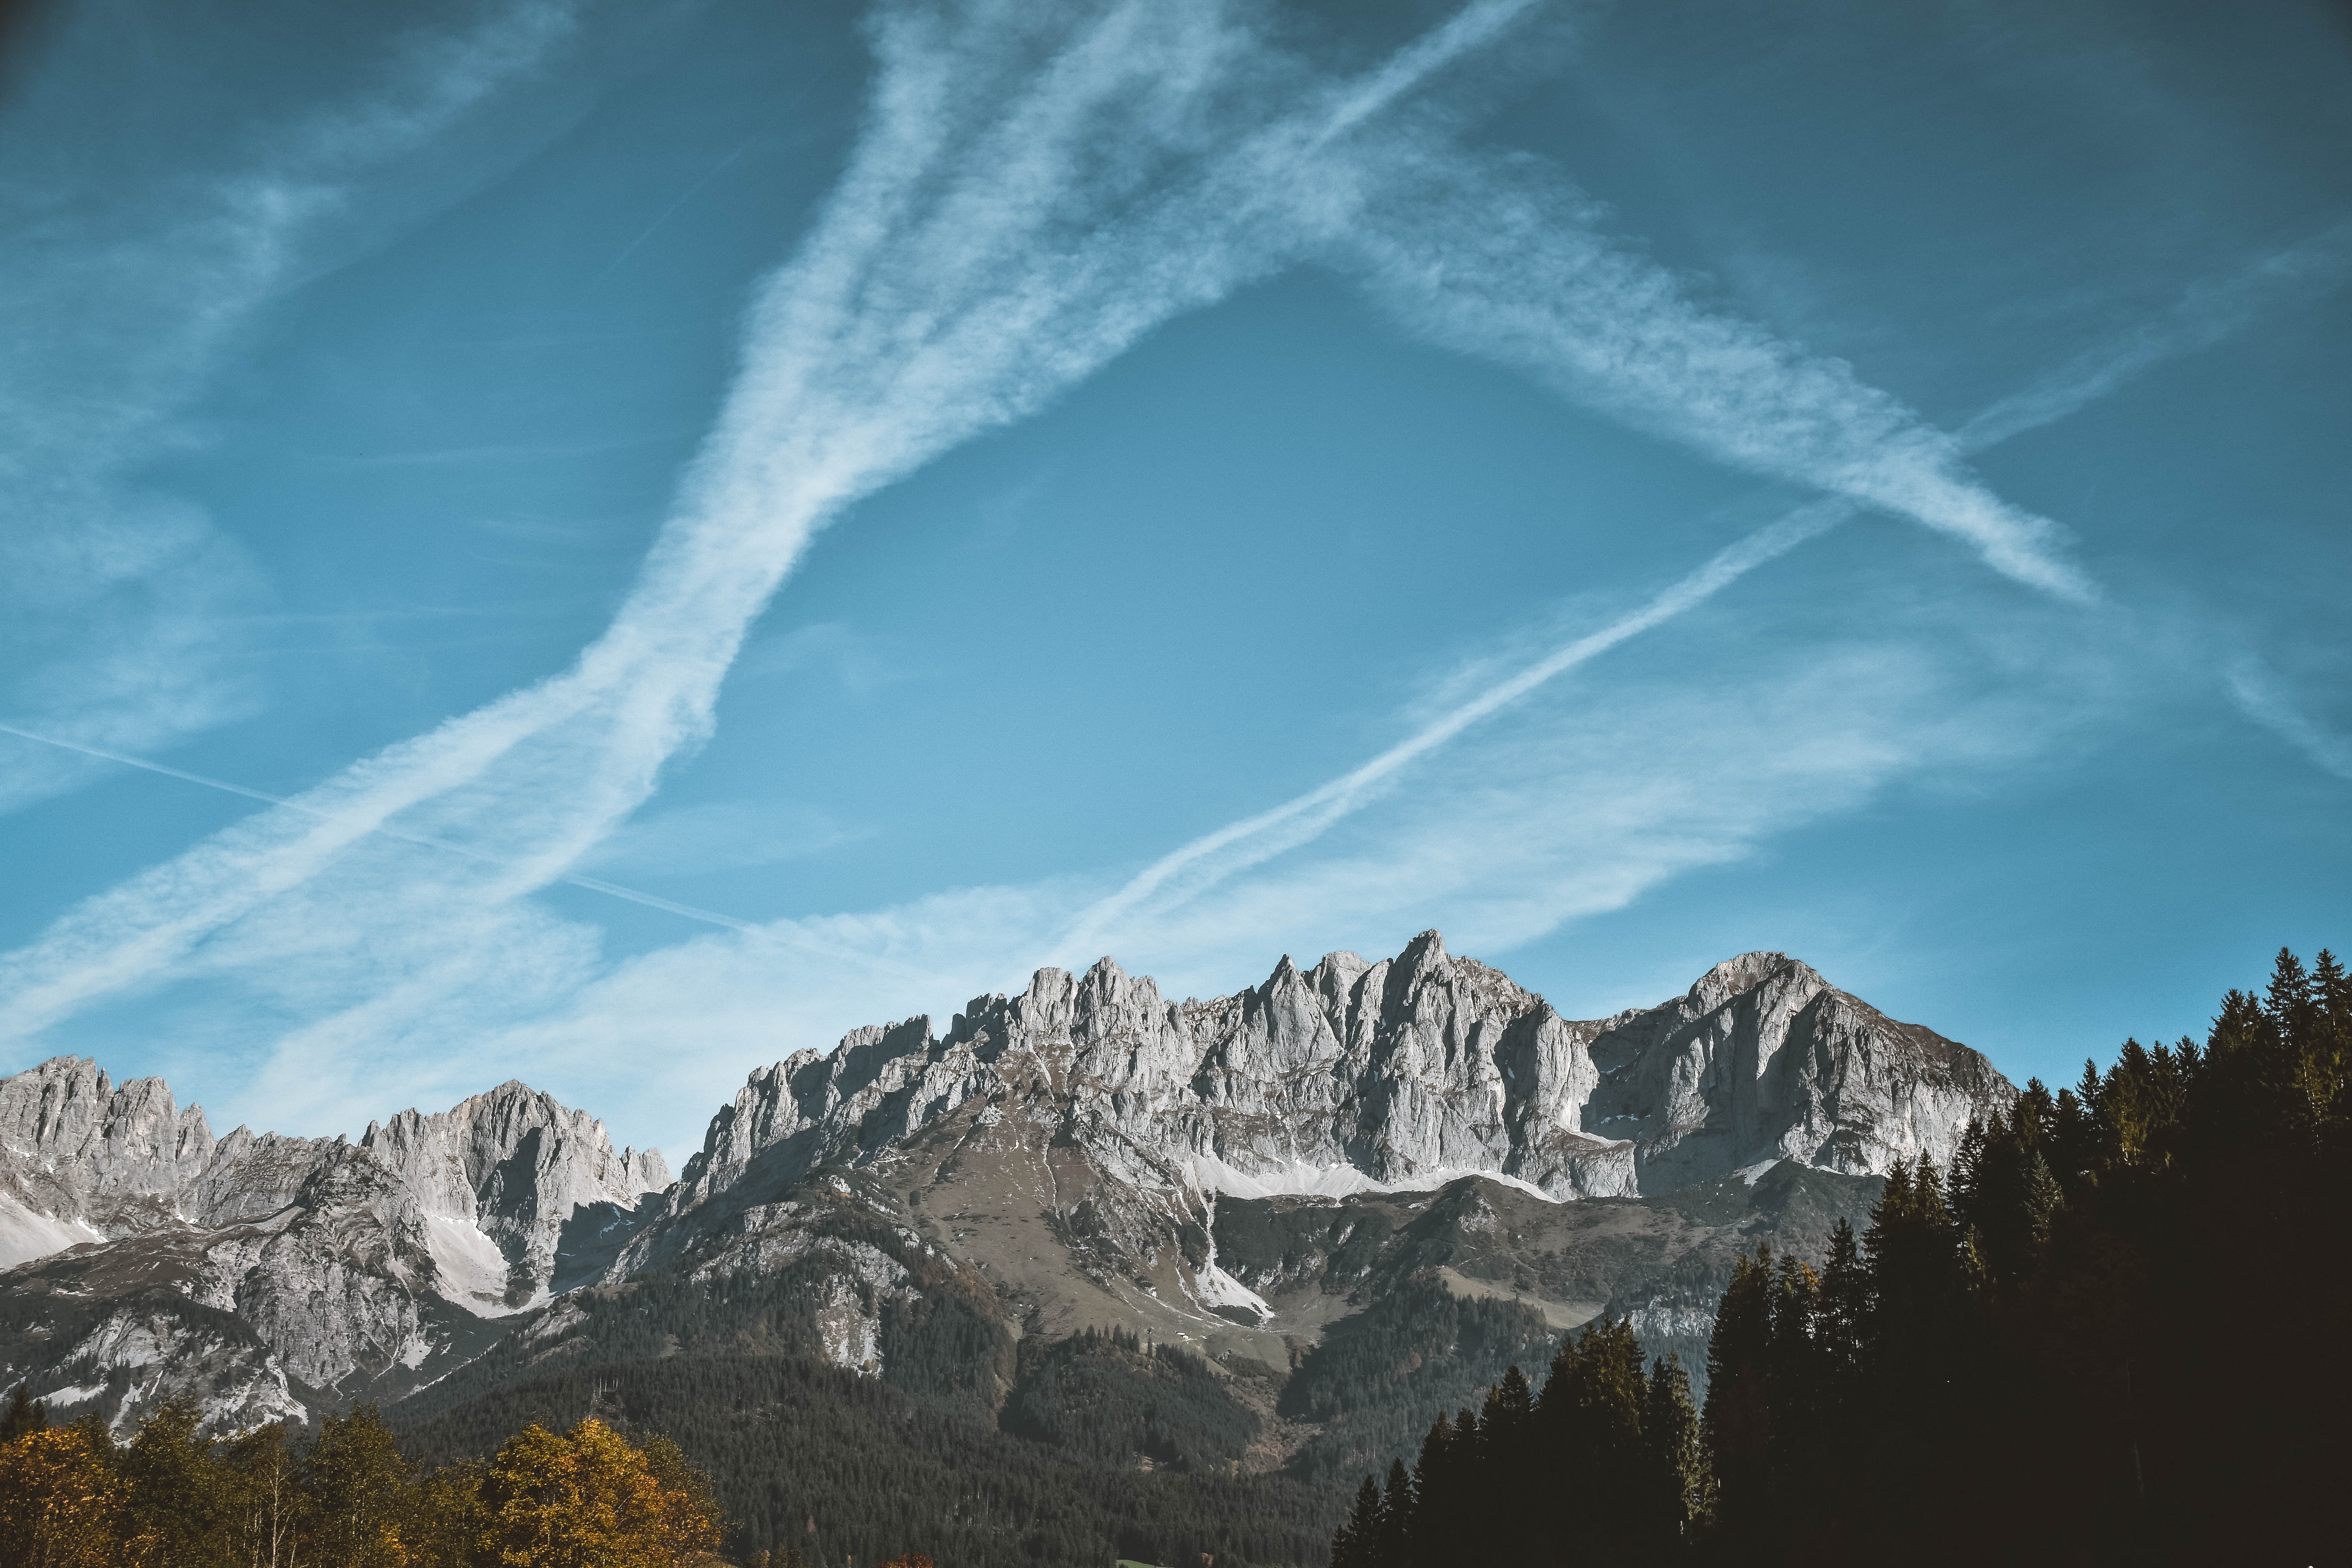
sky, mountainous landforms, mountain, mountain range, cloud, tree, alps, mount scenery, winter, atmosphere, ridge, hill station, national park, massif, landscape, summit, meteorological phenomenon, glacial landform, snow, elevation, cirque, computer wallpaper